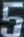
Number: 5